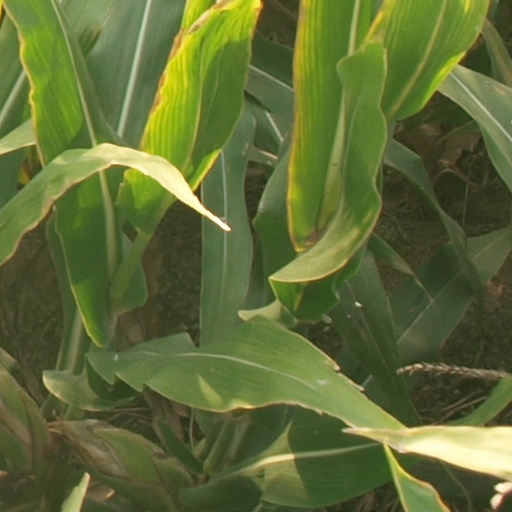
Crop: maize; corn